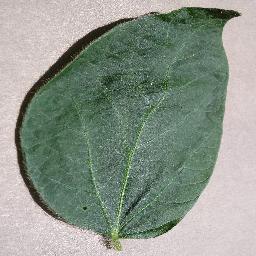
Label: Soybean___healthy